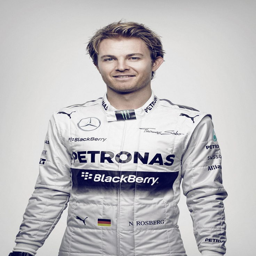
handling issues caused him to lose ground to the dull man